Kaitlyn (wrestler)

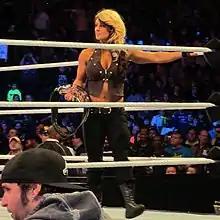
Kaitlyn as the WWE Divas Champion in February 2013

Kaitlyn's first challenger was Tamina Snuka, whom she defeated at Elimination Chamber on February 17, 2013, to retain the title. Later that month, a storyline relationship between herself and Cody Rhodes was teased, but she ultimately decided against it after seeing him with the Bella Twins. An angle between Kaitlyn and Layla was also teased, with Kaitlyn losing a non-title match against Tamina Snuka due to Layla's villainous theatrics. Kaitlyn successfully defended her championship in matches on "NXT" against Natalya and AJ Lee.